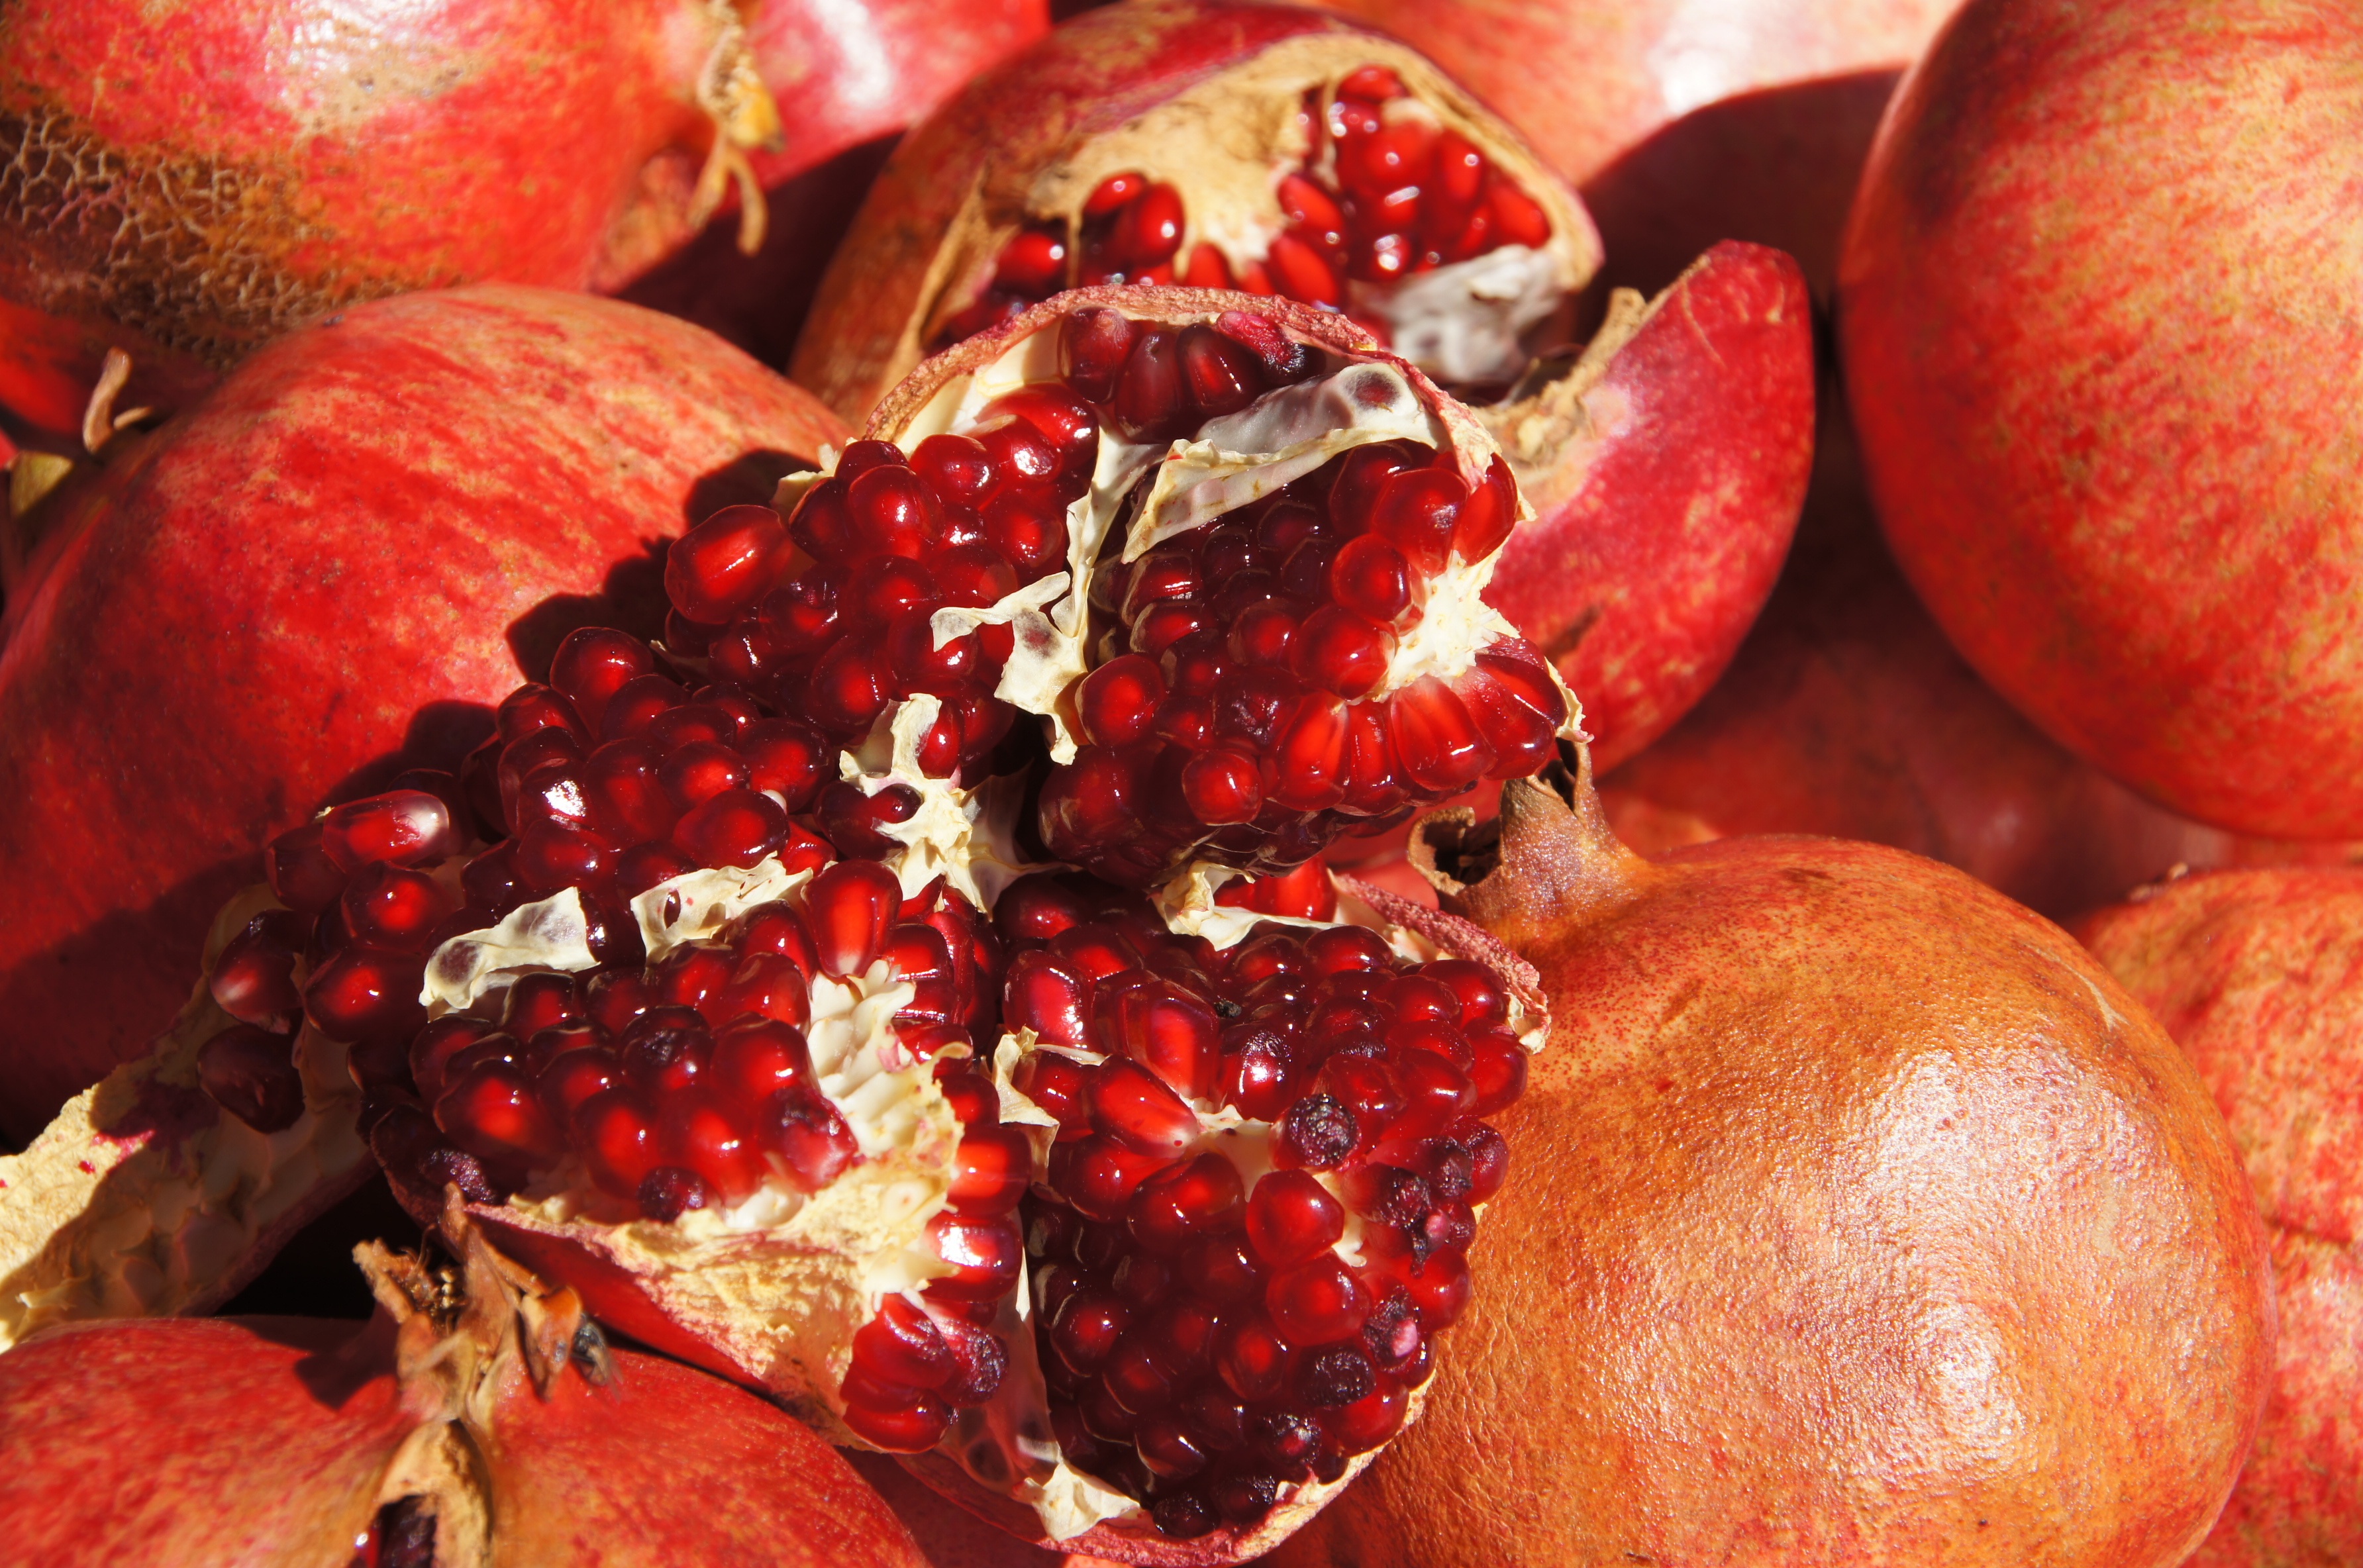
plant, fruit, food, red, produce, pomegranate